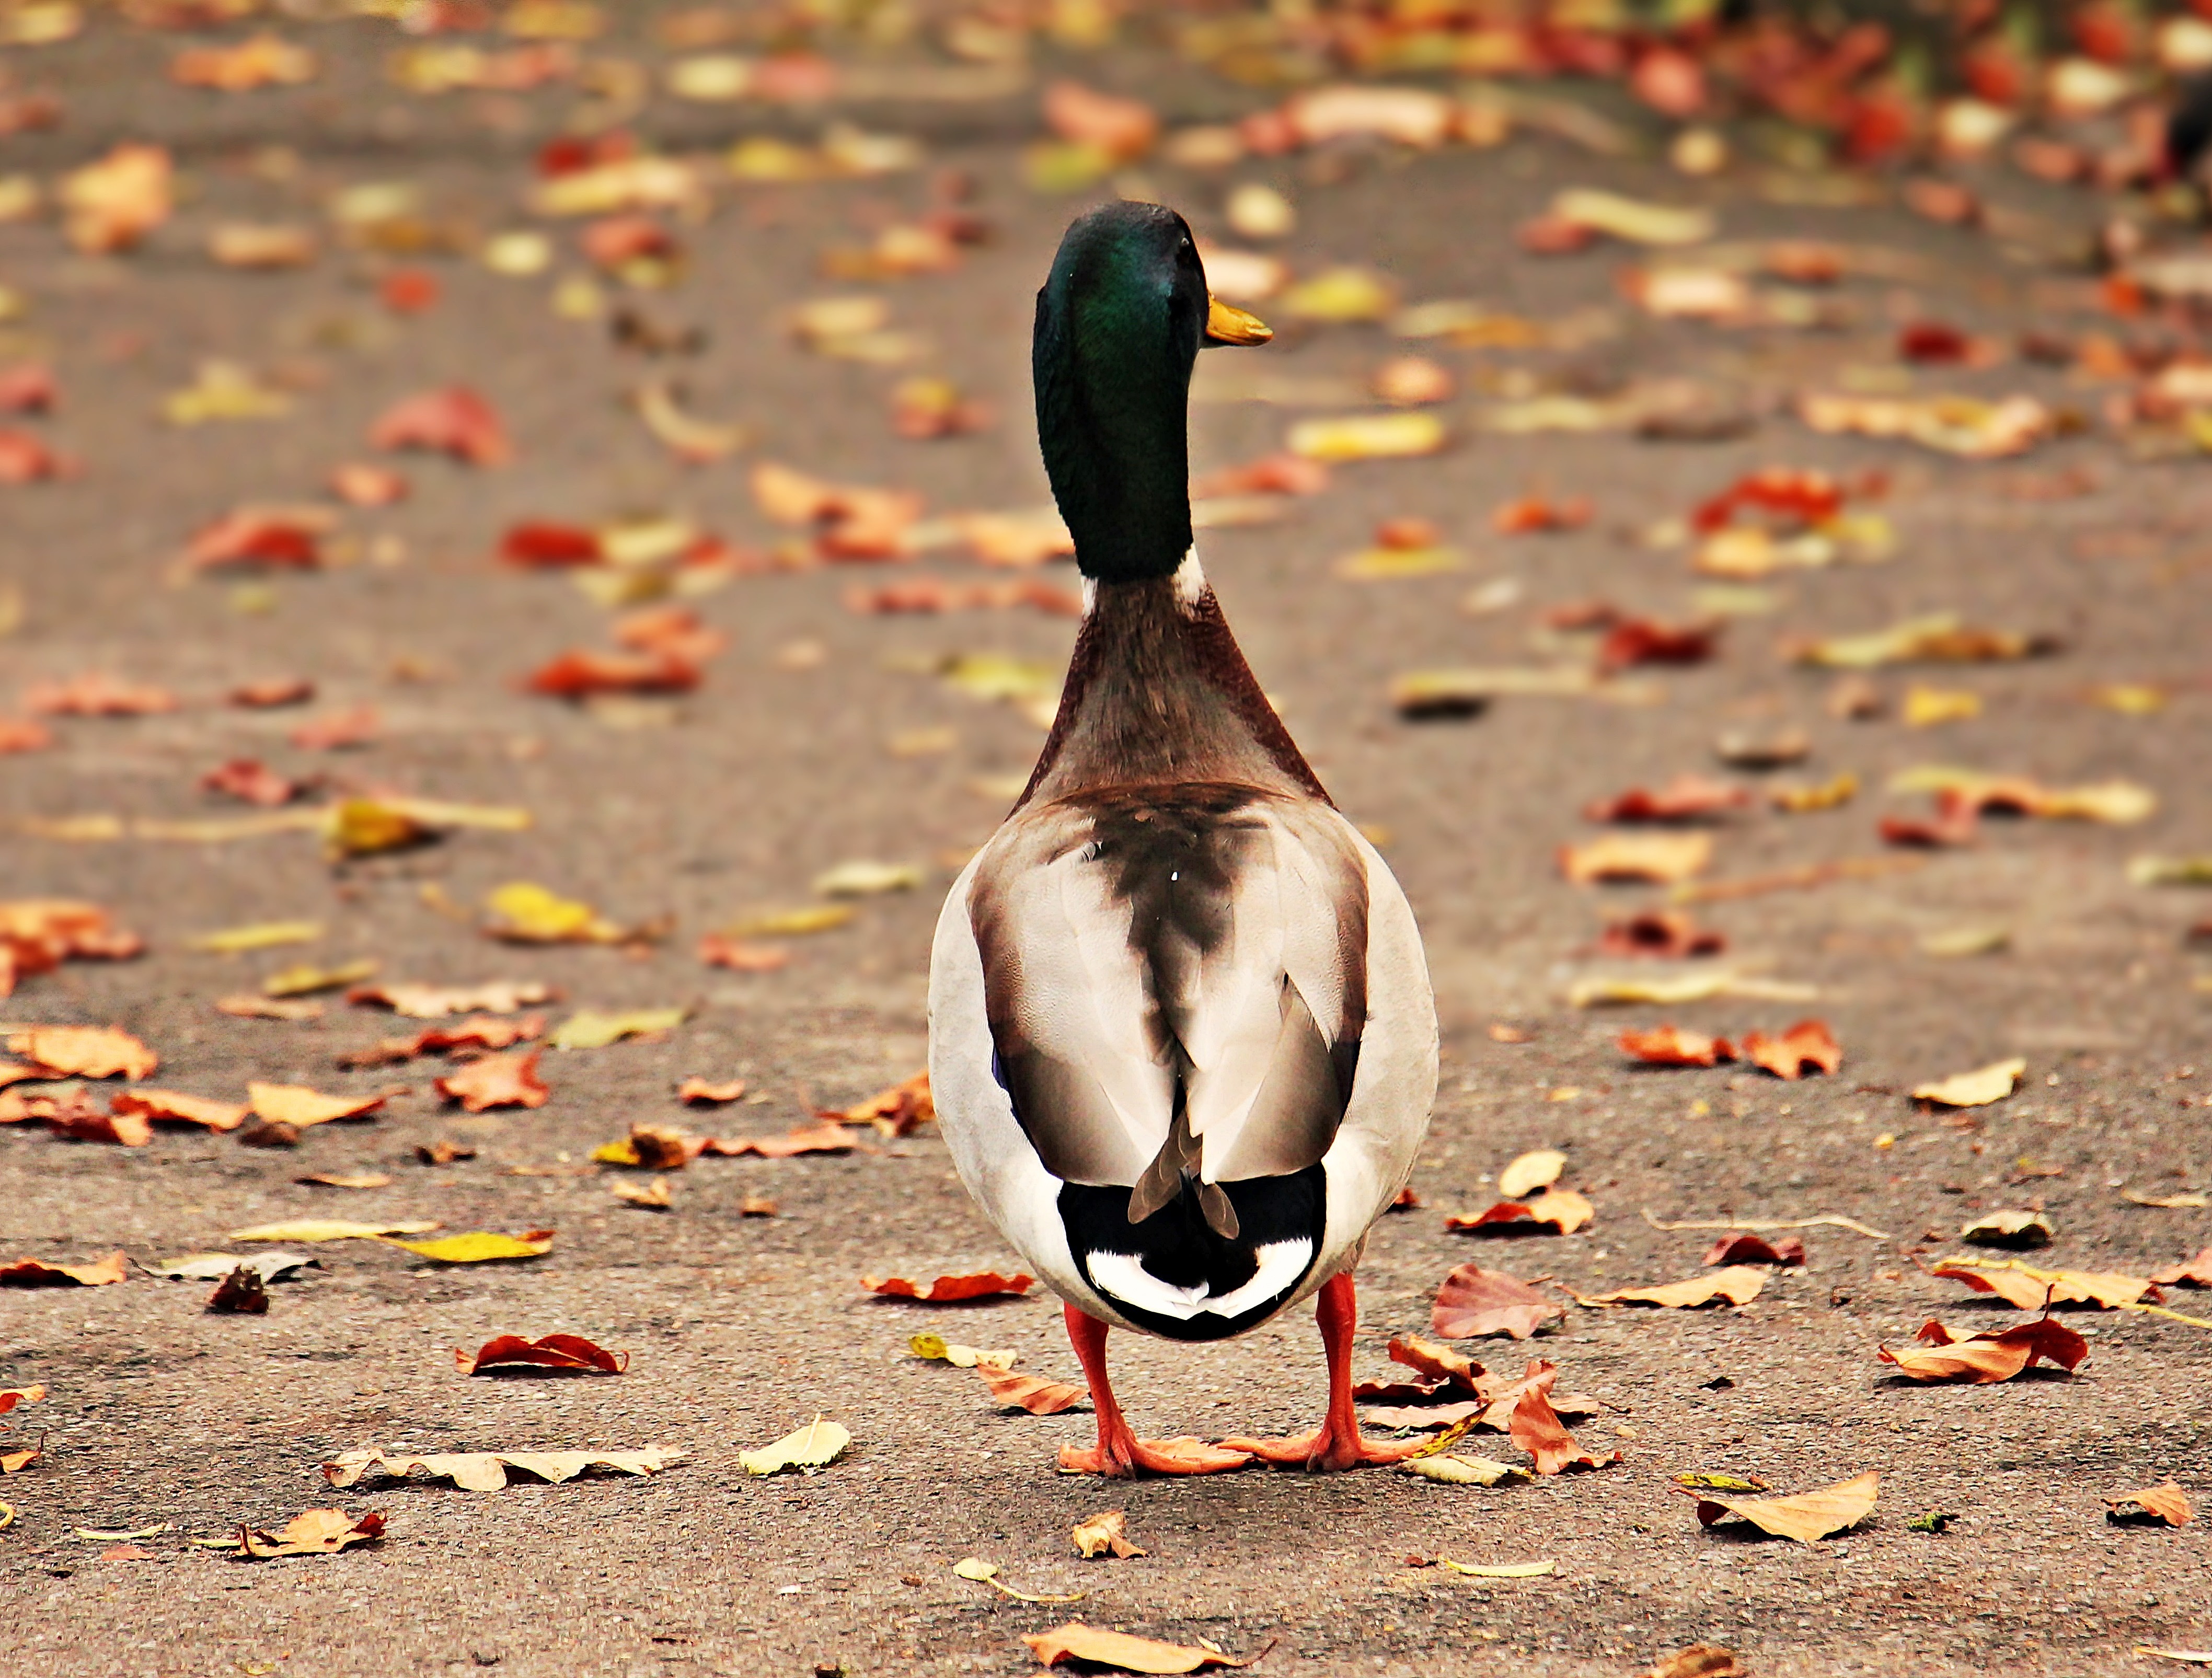
nature, bird, animal, male, wildlife, beak, autumn, fauna, plumage, poultry, drake, leaves, duck, goose, vertebrate, side, waterfowl, species, water bird, animal world, fall color, fall foliage, wildlife photography, mallard, males, duck bird, aquatic animal, from the rear, ducks geese and swans, drake from behind